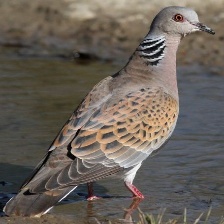
Species: EUROPEAN TURTLE DOVE
Scientific name: STREPTOPELIA TURTUR